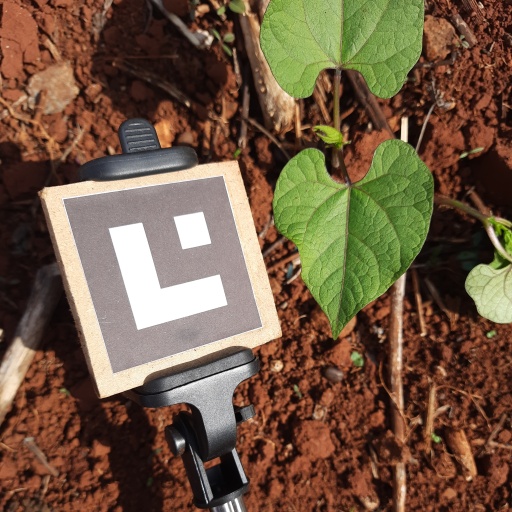
Observations: wavy surface, no eating holes, under sunlight